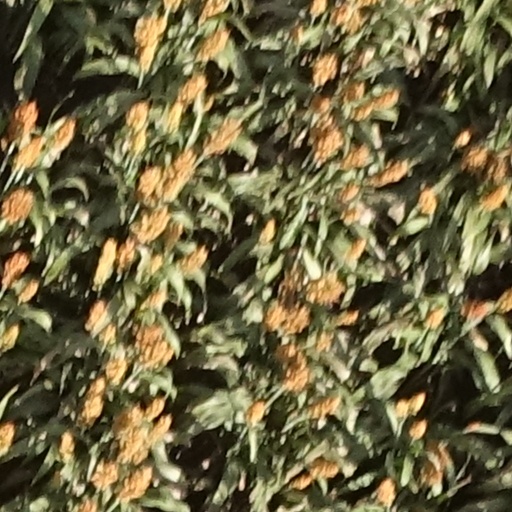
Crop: sorghum